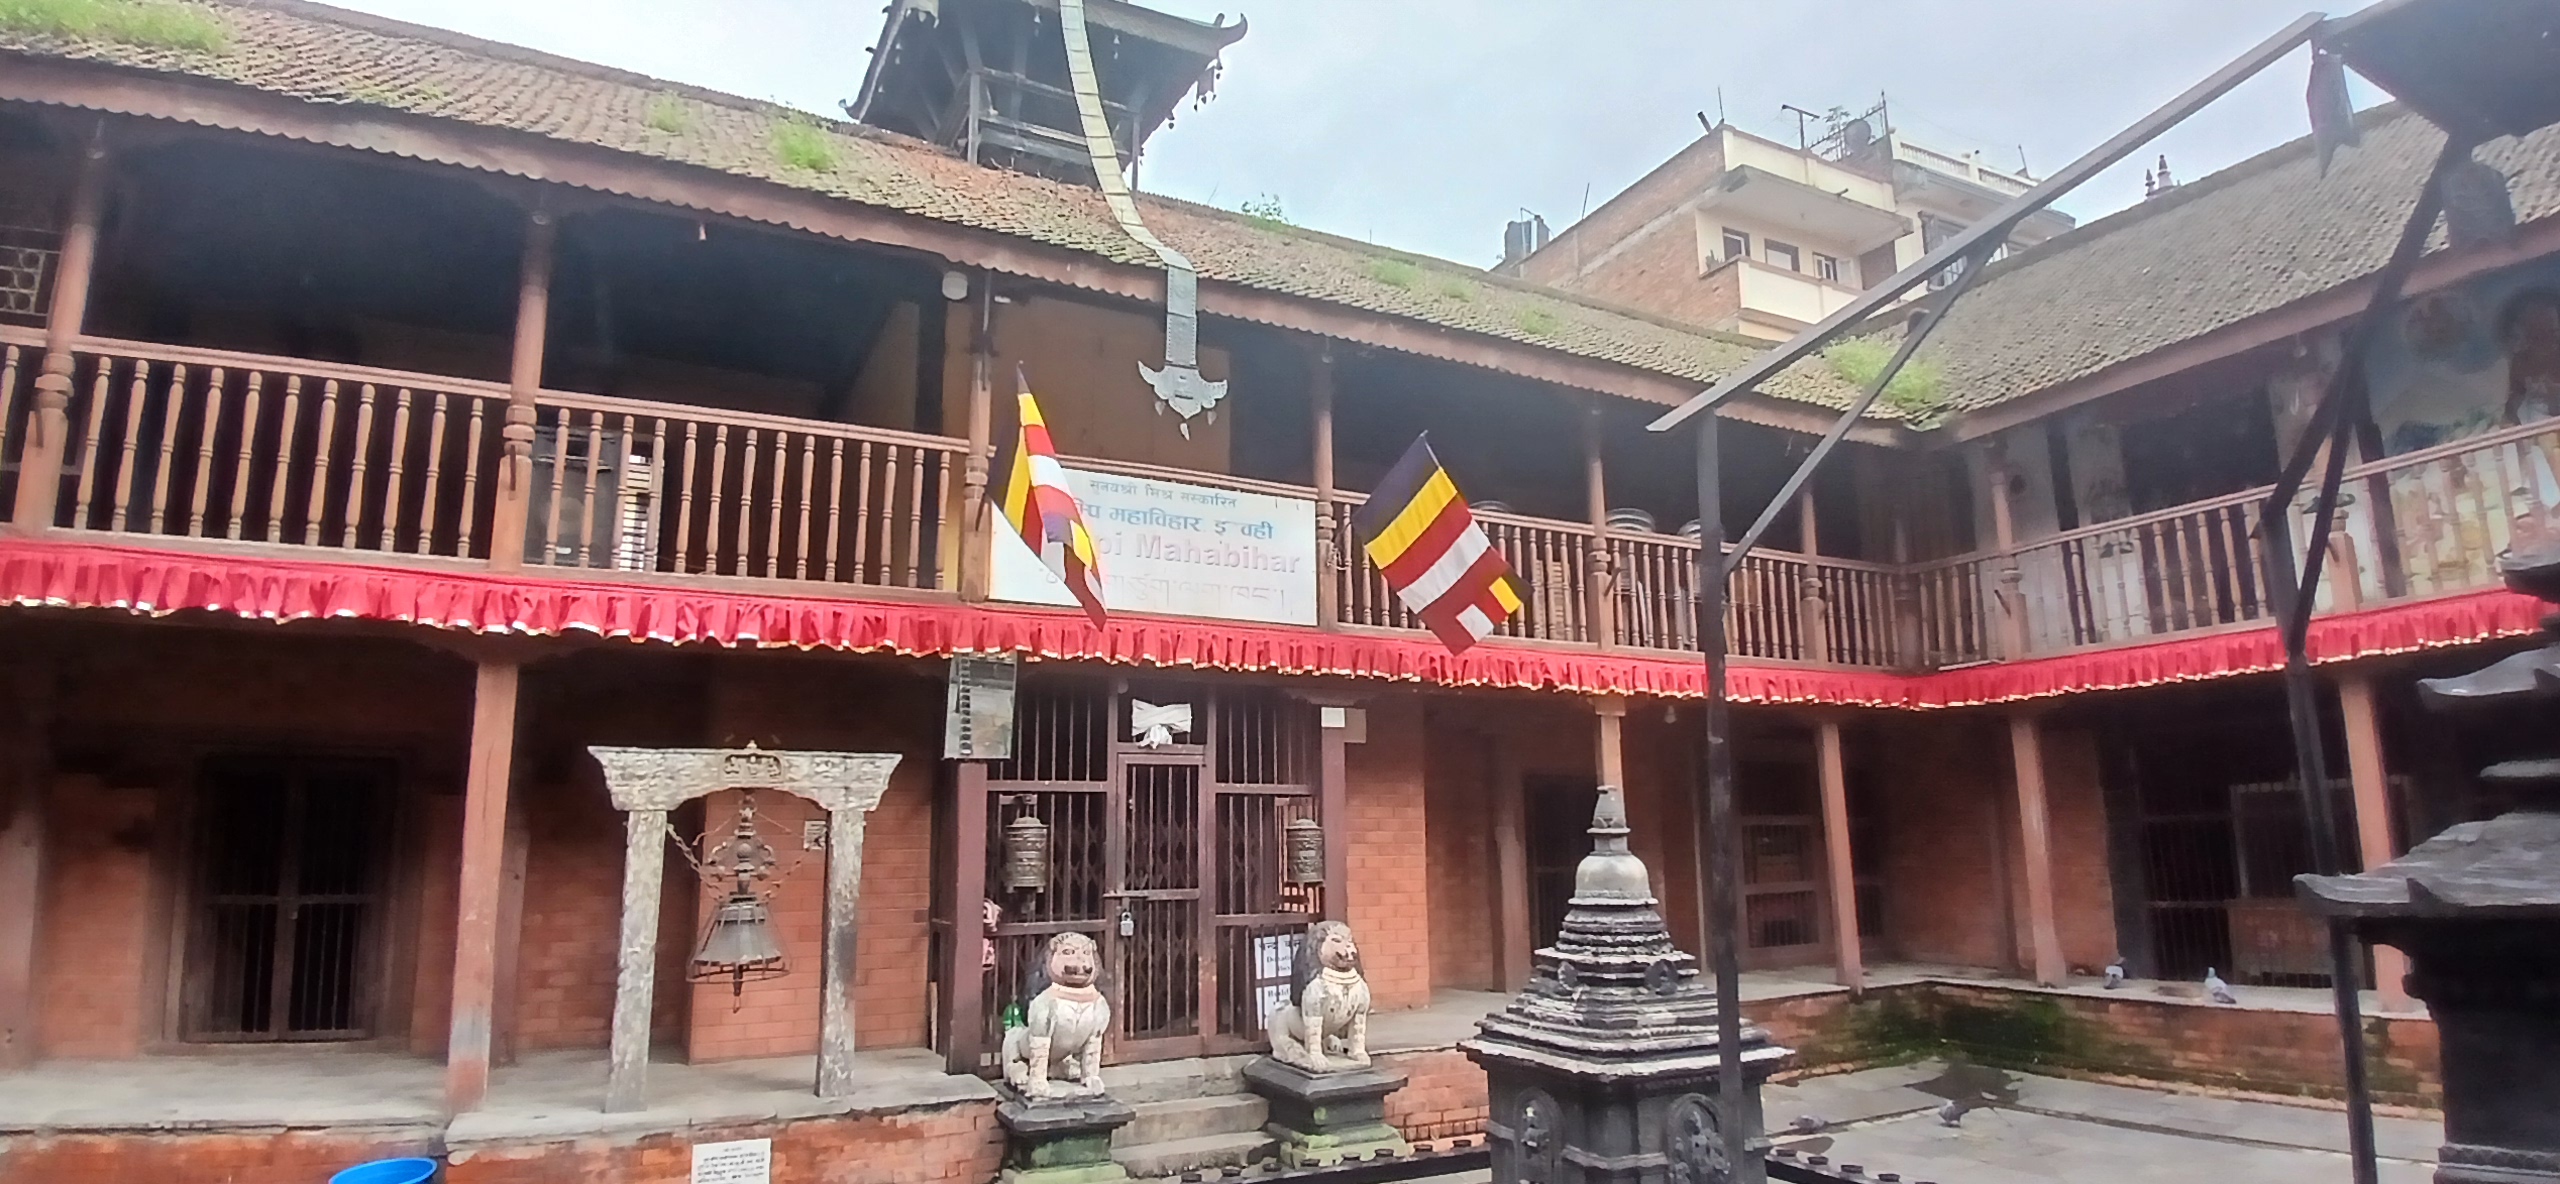
Heritage site: Yampi_Mahabihar